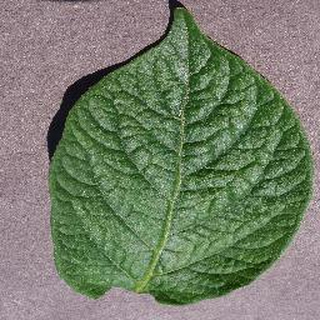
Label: healthy_potato